List of Misfits characters

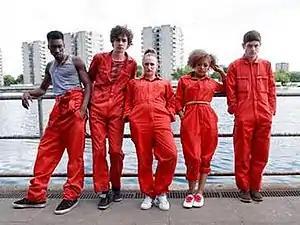
The original main characters of "Misfits", left to right: Curtis (Nathan Stewart-Jarrett), Nathan (Robert Sheehan), Kelly (Lauren Socha), Alisha (Antonia Thomas) and Simon (Iwan Rheon).

The initial five main characters are brought together when they are all sent to community service for various crimes. A storm occurs and the group are struck by it without any damage. They discover they each have a superpower, with the exception of Nathan, who does not find out his power until the finale of the first series. Their probation worker Tony is also affected by the storm and flies into a murderous rage. They kill Tony in self-defence. After this, the group go on to become more of a unit when further developments of how many other people who were affected by the storm comes to light. Rudy, Jess and Finn eventually join the group when they end up in community service, integrating with the group as the original members leave.